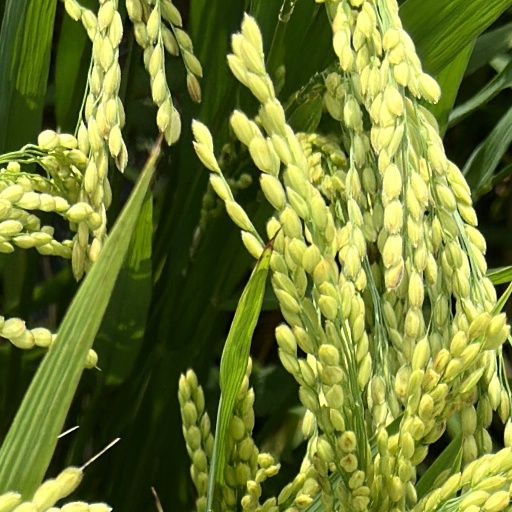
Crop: rice